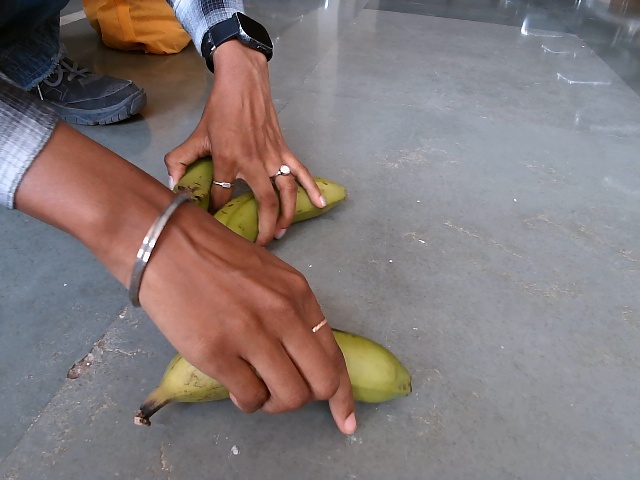
Label: Raw_Banana